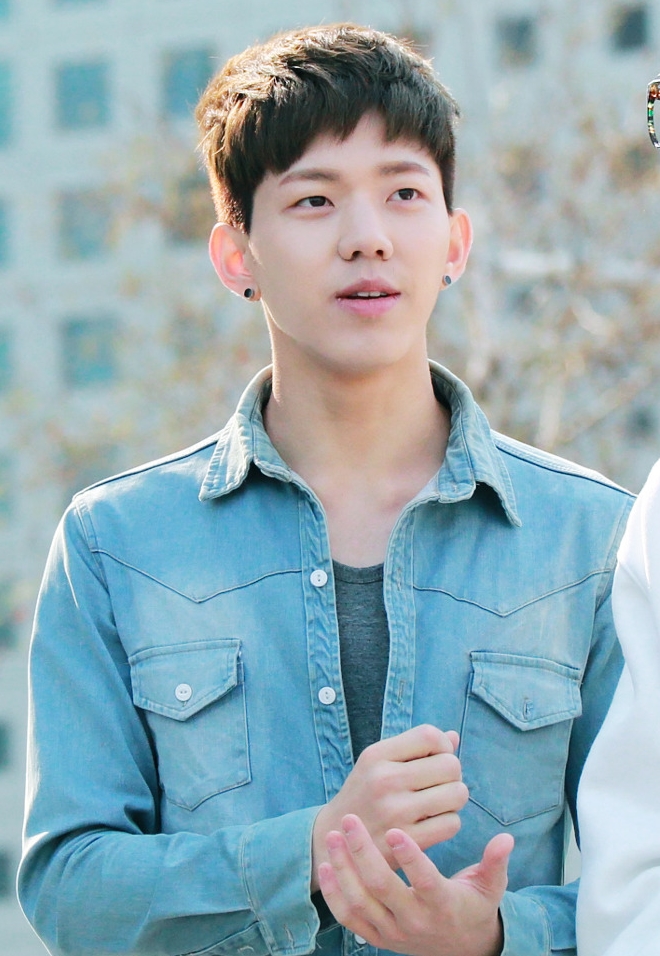
โดอุน

|name = โดอุน
|image = 20160405_미니팬미팅.jpg
|birth_name = ยุน โด-อุน
|birth_place = ปูซาน ประเทศเกาหลีใต้
|nationality = เกาหลีใต้
|module = Infobox musical artist
|embed =yes
| background = solo_singer
| years_active = 2015–ปัจจุบัน
| label = เจวายพีเอนเตอร์เทนเมนต์
ยุน โด-อุน (ภาษาเกาหลี|เกาหลี: 윤도운, ภาษาอังกฤษ|อังกฤษ: Yoon Do-woon; เกิด 25 สิงหาคม พ.ศ. 2538) เป็นนักร้อง และมือกลองของวงดนตรีสัญชาติเกาหลีใต้เดย์ซิกซ์ ภายใต้สังกัด เจวายพีเอนเตอร์เทนเมนต์ เดบิวต์อย่างเป็นทางการเมื่อวันที่ 7 กันยายน พ.ศ. 2558
== ประวัติ ==
=== ช่วงชีวิตช่วงแรก ===
โดอุนเกิดที่โซล และเติบโตที่ ปูซาน, ประเทศเกาหลีใต้|เกาหลีใต้ มีพี่สาว 1 คน เขาเริ่มต้นการตีกลองเมื่ออายุประมาณ 15 ปี หลังจากได้ไปดูการแสดงสดของวงดนตรีวงหนึ่ง และคิดว่าตำแหน่งมือกลองนั้นน่าสนใจ โดอุนเข้าศึกษาและจบการศึกษาระดับมัธยมศึกษาตอนปลายสาขากลองโดยเฉพาะจากโรงเรียนในปูซาน ตอนนั้นเขามีความฝันที่อยากจะประกอบอาชีพครูสอนตีกลอง
=== 2015: การออดิชั่นและการเปิดตัว ===
เมื่อปีค.ศ. 2015 บริษัทเจวายพีเอนเตอร์เทนเมนต์ ได้เปิดรับสมัครมือกลองเพื่อจะเดบิวต์วงดนตรีชายวงแรกของค่าย โดอุนได้รับคำแนะนำจากครูสอนกลองท่านหนึ่งให้ลองไปออดิชั่น และสุดท้ายเขาก็ผ่านการออดิชั่น โดยโดอุนได้เข้าฝึกเป็นเทรนนีอยู่เป็นเวลาเพียง 3 เดือนเท่านั้น หลังจากนั้นเขาก็ได้เปิดตัวเป็นหนึ่งในสมาชิกวงดนตรี เดย์ซิกซ์ เมื่อวันที่ 7 กันยายน พร้อมกับเมมเบอร์ในวงอีก 5 คน
=== 2016–ปัจจุบัน: หลังจากการเปิดตัว ===
โดอุนไม่มีทักษะการร้องเพลงที่ดีมากนัก เพราะเขาได้รับการฝึกอยู่เพียง 3 เดือน ดังนั้นหลังจากการเดบิวต์เขาได้เข้ารับการฝึกการร้องเพลงอย่างต่อเนื่องพร้อมกับฝึกทักษะการตีกลองทำให้โดอุนมีท่อนร้องในเพลงของเดย์ซิกซ์มากขึ้นเรื่อยๆ รวมถึงการมีส่วนร่วมในการแต่งเนื้อเพลงและไลน์อัพกลองให้กับวง
==ผลงาน==
===เพลง===
=== รายการโทรทัศน์ ===
== อ้างอิง ==
หมวดหมู่:นักดนตรีเกาหลีใต้
หมวดหมู่:ศิลปินสังกัดเจวายพีเอนเตอร์เทนเมนต์
หมวดหมู่:ไอดอลชายชาวเกาหลีใต้
หมวดหมู่:นักร้องชายชาวเกาหลีใต้
หมวดหมู่:บุคคลจากปูซาน
หมวดหมู่:นักดนตรี
หมวดหมู่:นักตีกลอง
หมวดหมู่:บุคคลที่ยังมีชีวิตอยู่